Blacktip trevally

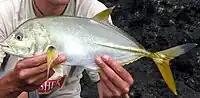
The yellow fins and black caudal fin tip are characteristic of the species

The blacktip trevally is a large fish, growing to a maximum recorded size of 1 m in length and 12.5 kg in weight. It is similar to most other jacks in having a compressed, oblong body, with the dorsal profile much more convex than the ventral profile, particularly anteriorly. The dorsal fin is in two distinct sections; the first consisting of 8 spine and the second of 1 spine and 19 to 21 soft rays. The anal fin consists of 2 anteriorly detached spines followed by 1 spine and 15 to 17 soft rays.